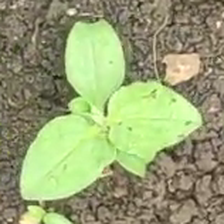
Weed species: Kena_(Commplina_benghalensio)